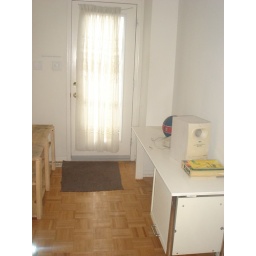
main floor by the kitchen